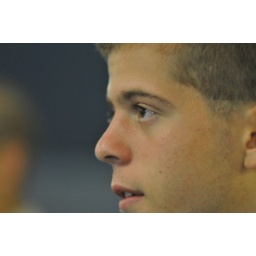
Israeli scouts visit girl scouts headquarters and troop house in Louisville Kentucky.